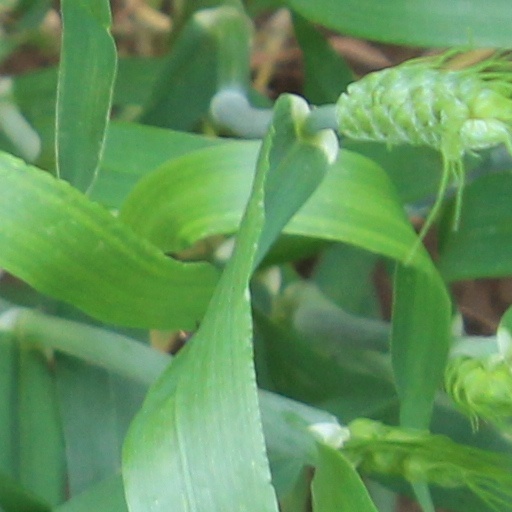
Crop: wheat